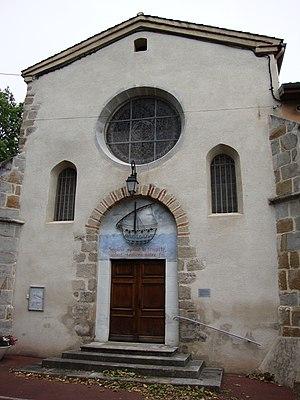
Cuzieu (Loire, Fr) église, façade
Cuzieu est une commune française située dans le département de la Loire en région Auvergne-Rhône-Alpes.